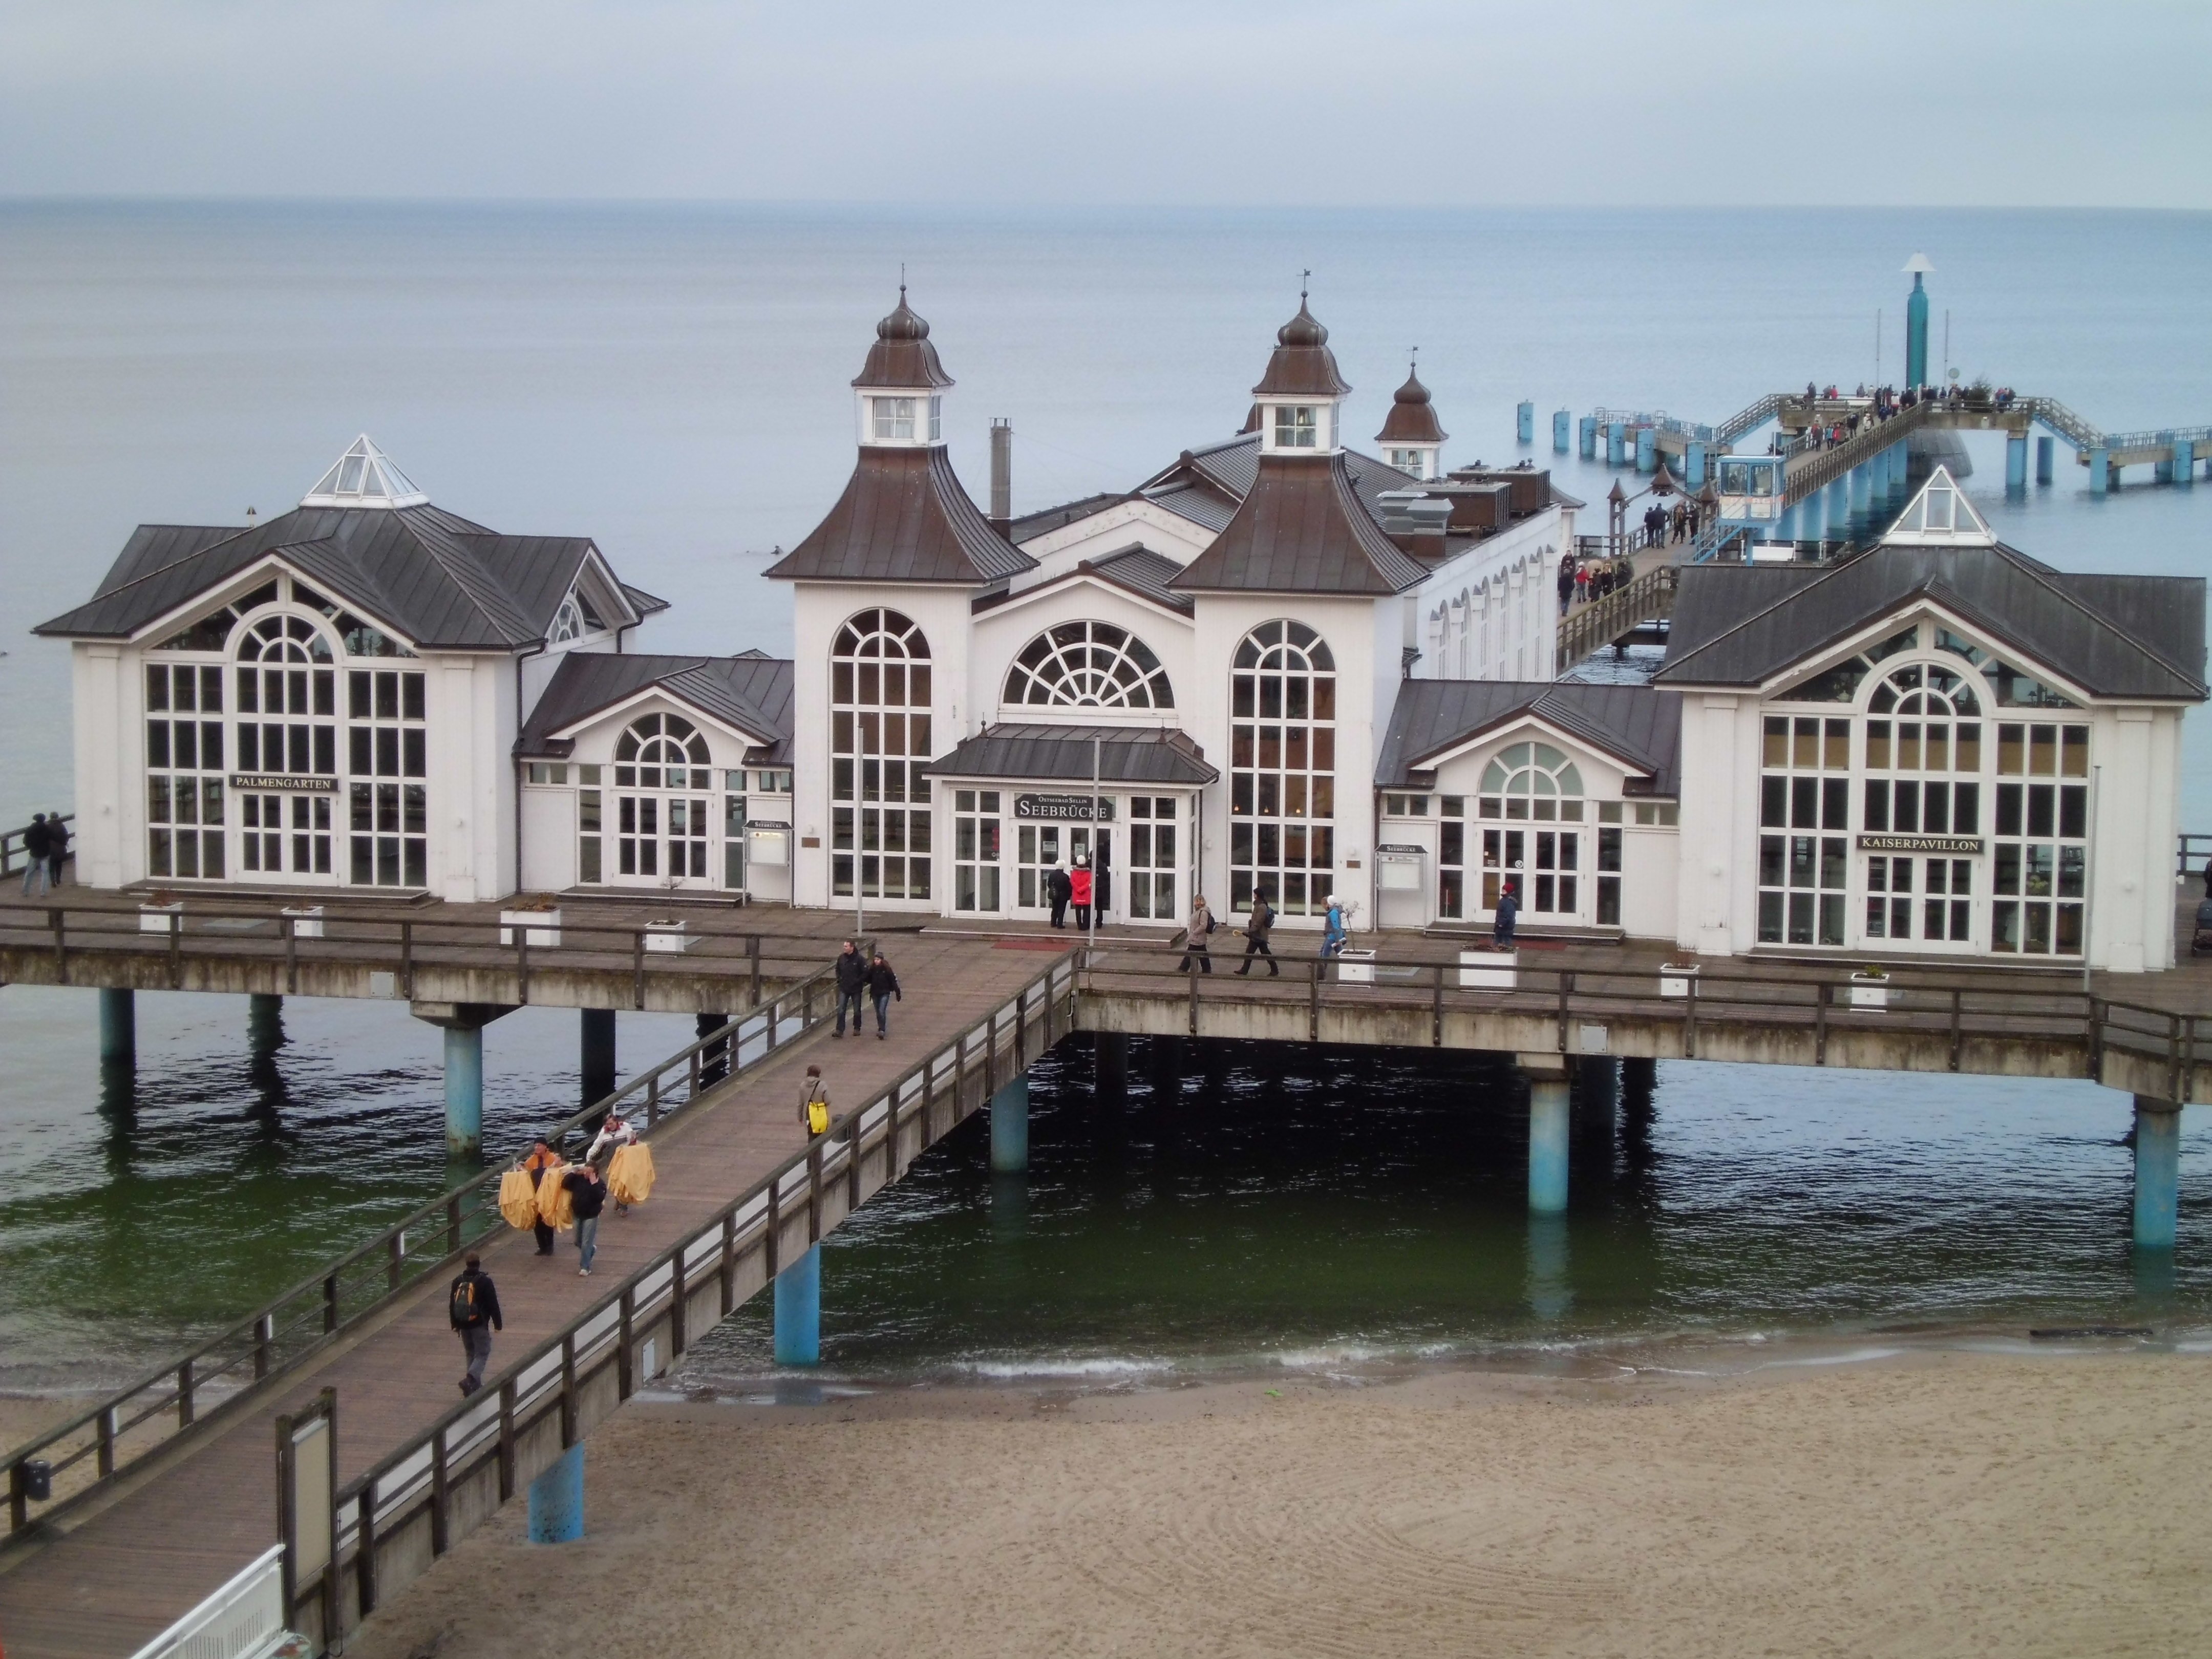
beach, sea, coast, boardwalk, town, restaurant, pier, canal, walkway, vacation, property, waterway, body of water, estate, baltic sea, sea bridge, sellin, seebr cke sellin